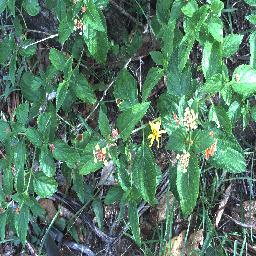
Label: lantana